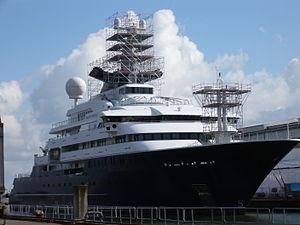
L'Octopus dans le port de Saint-Nazaire
L’Octopus est un méga yacht de luxe construit en 2003. Il a été commandé par le milliardaire américain Paul Allen.